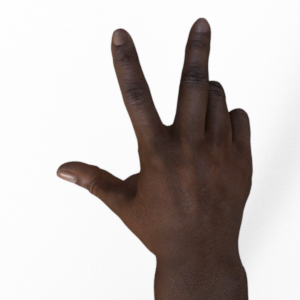
Label: scissors